Dawie Groenewald

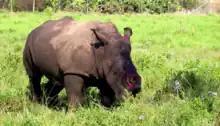
Groenewald's co-defendants included two veterinarians who were alleged to have tranquilized rhinoceroses to entirely remove their horns while they were still alive. This image depicts a severely dehorned rhinoceros after the procedure, which can cause tremendous pain and suffering when done improperly.

In 2009, Groenewald and his wife purchased 36 rhinos from Kruger National Park allegedly for breeding for their game farm. In September 2010, Groenewald was arrested with nine other persons, including two veterinarians, a pilot and professional hunters who were charged with 1,872 counts of related to various crimes related to racketeering and illegal wildlife trafficking. Groenewald caught the attention of local officials in Limpopo Province after his neighbors reported rhino poaching and a low flying helicopter, belonging to Groenewald over their properties. When his property was searched, authorities found a "burial site of over a dozen horn-less rhinos", including some of those purchased from Kruger a year earlier. Other dehorned rhinoceros were sold to a local butchery to evade detection.